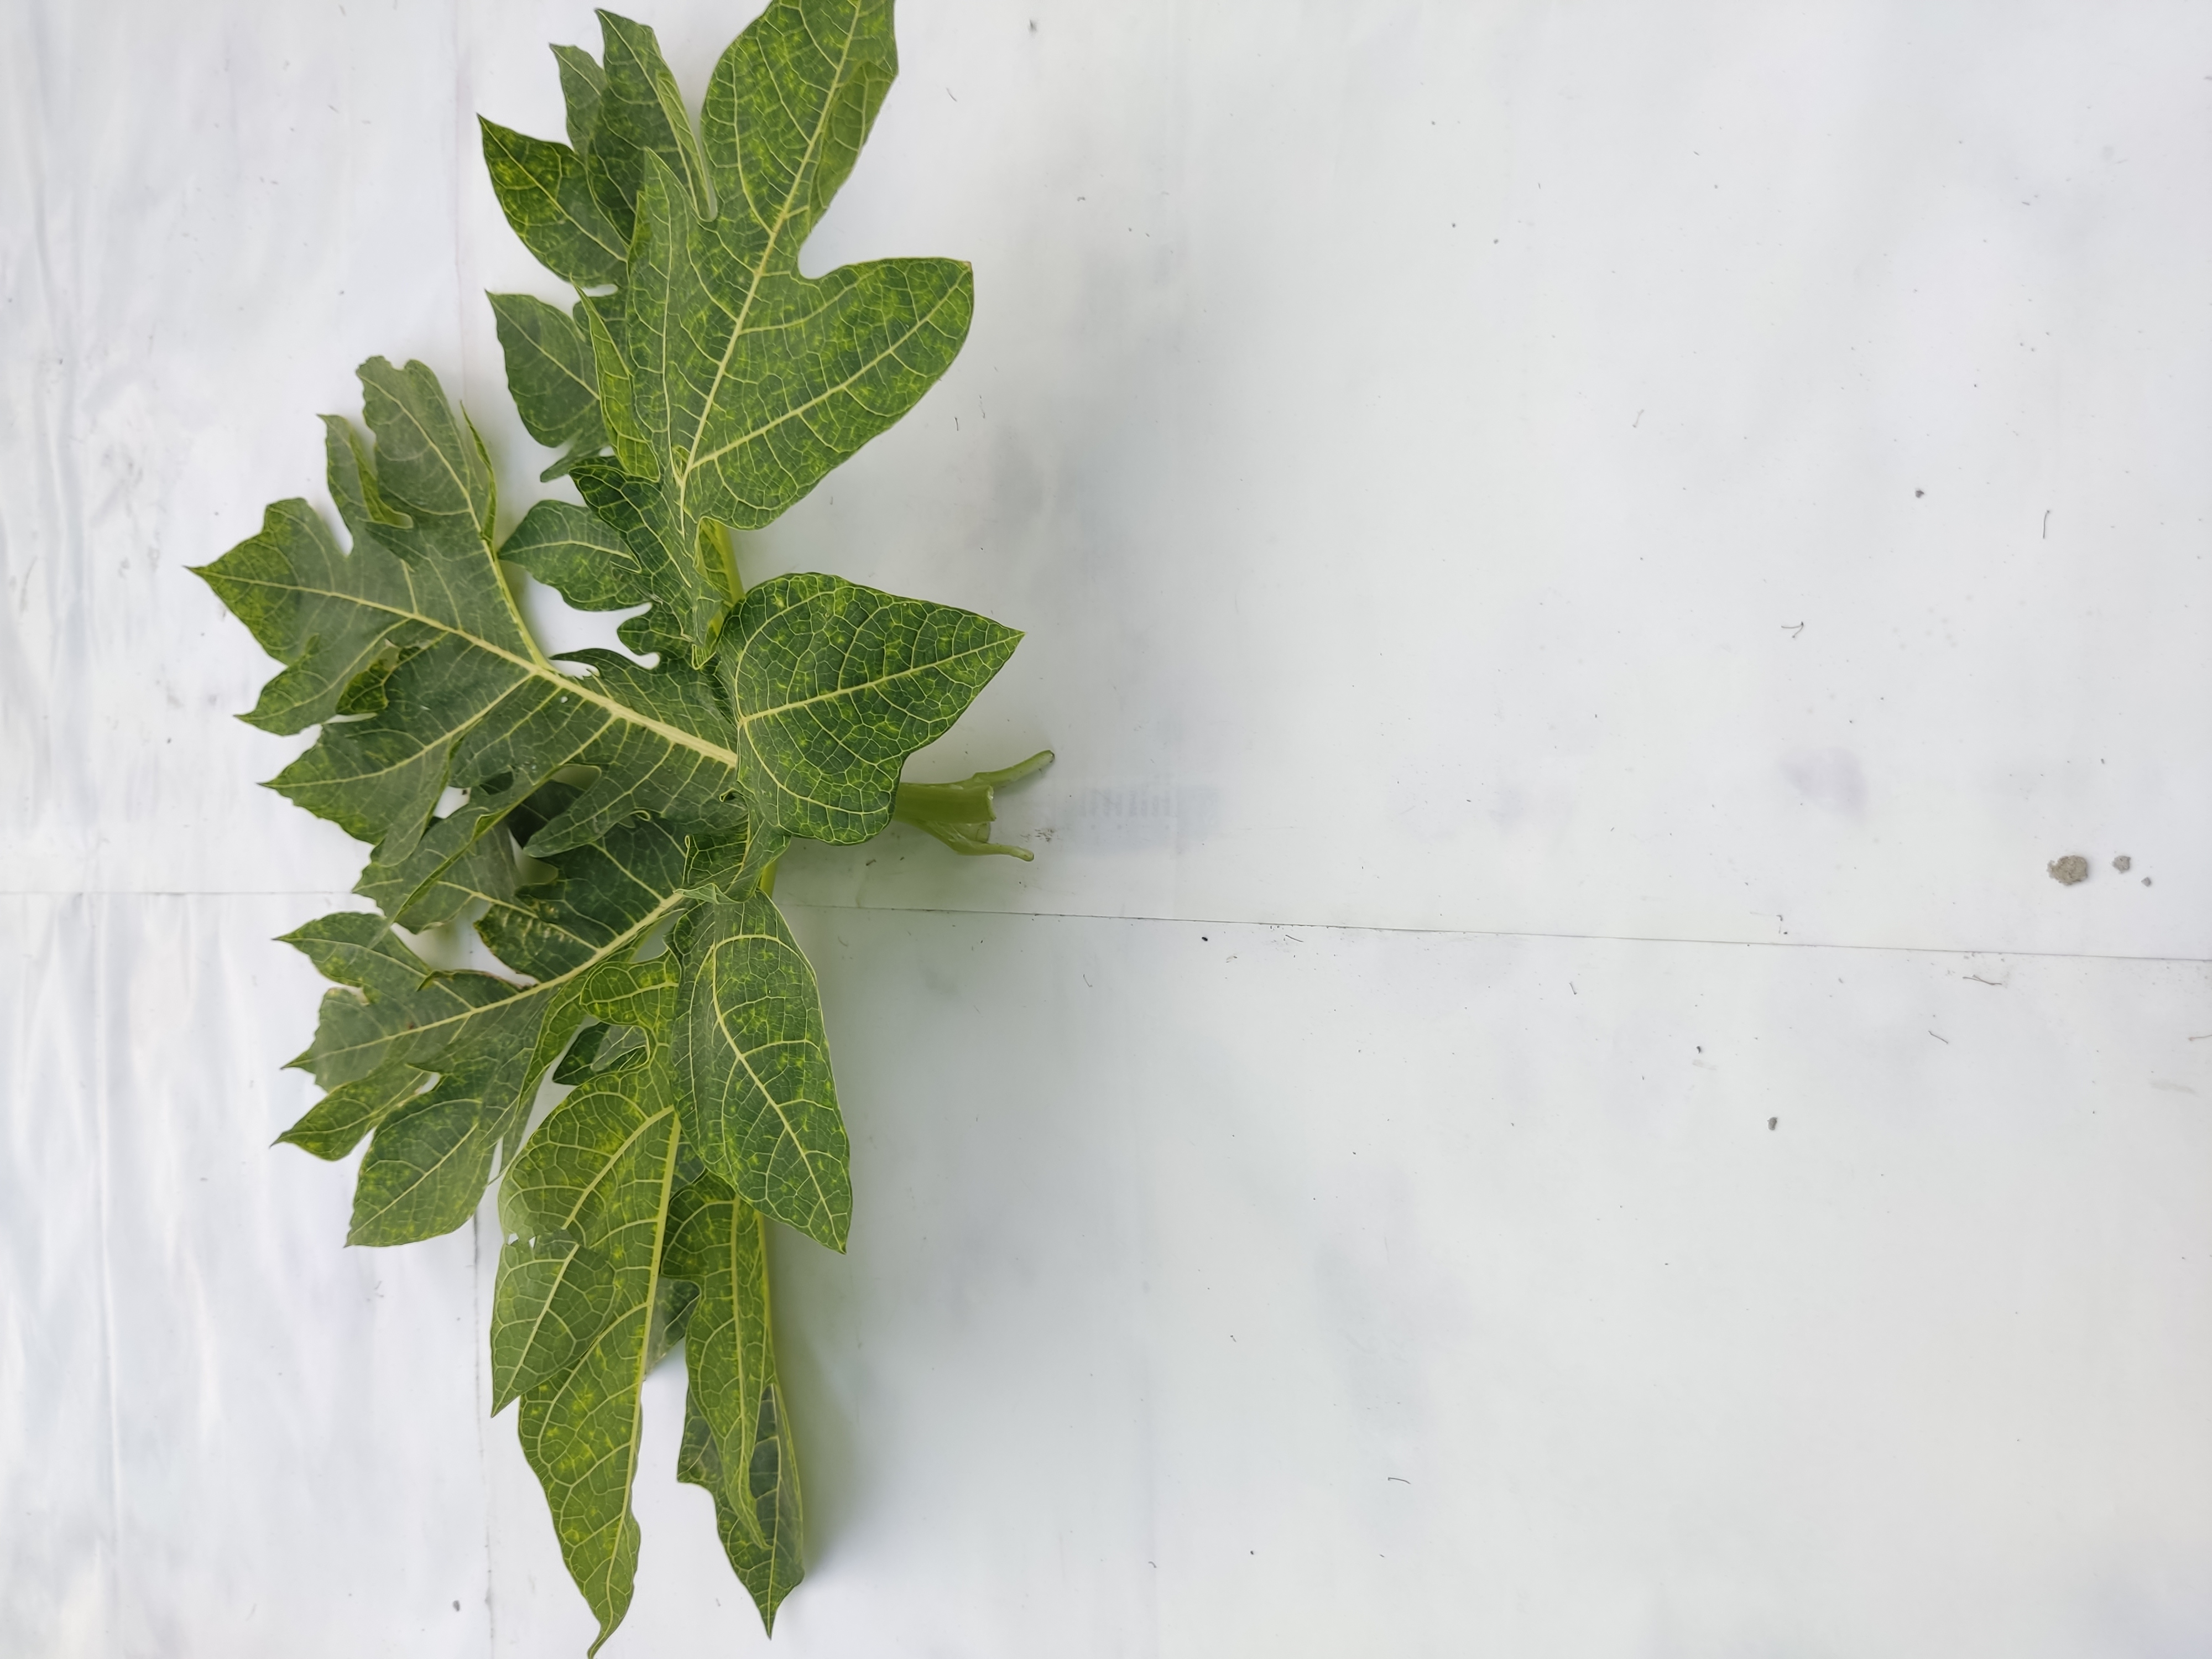
Label: Mosaic